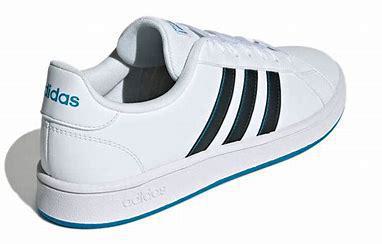
Brand: adidas
Model: NEO Grand Court Skate